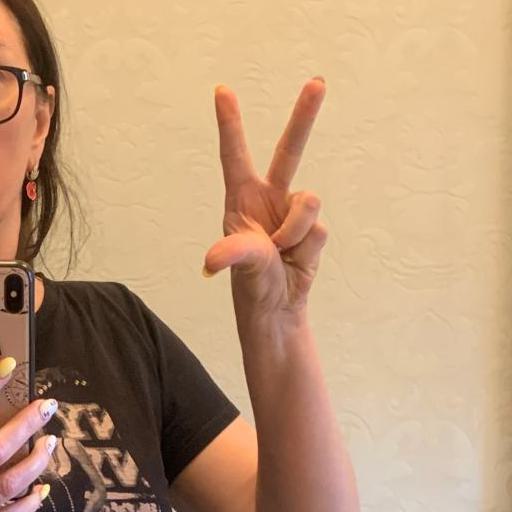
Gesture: three2